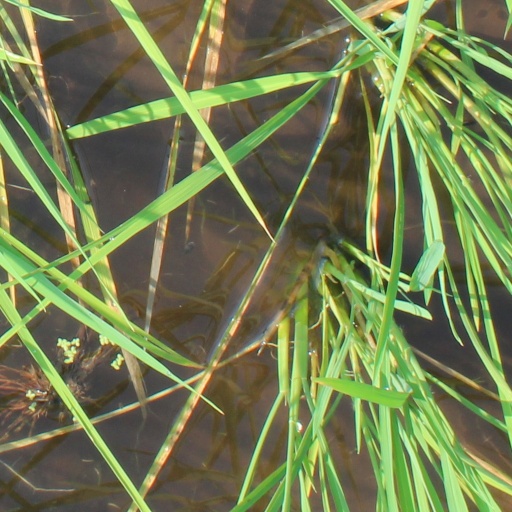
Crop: rice